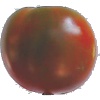
Label: Tomato Maroon 1